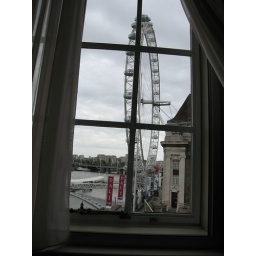
View from bedroom window in the morning.